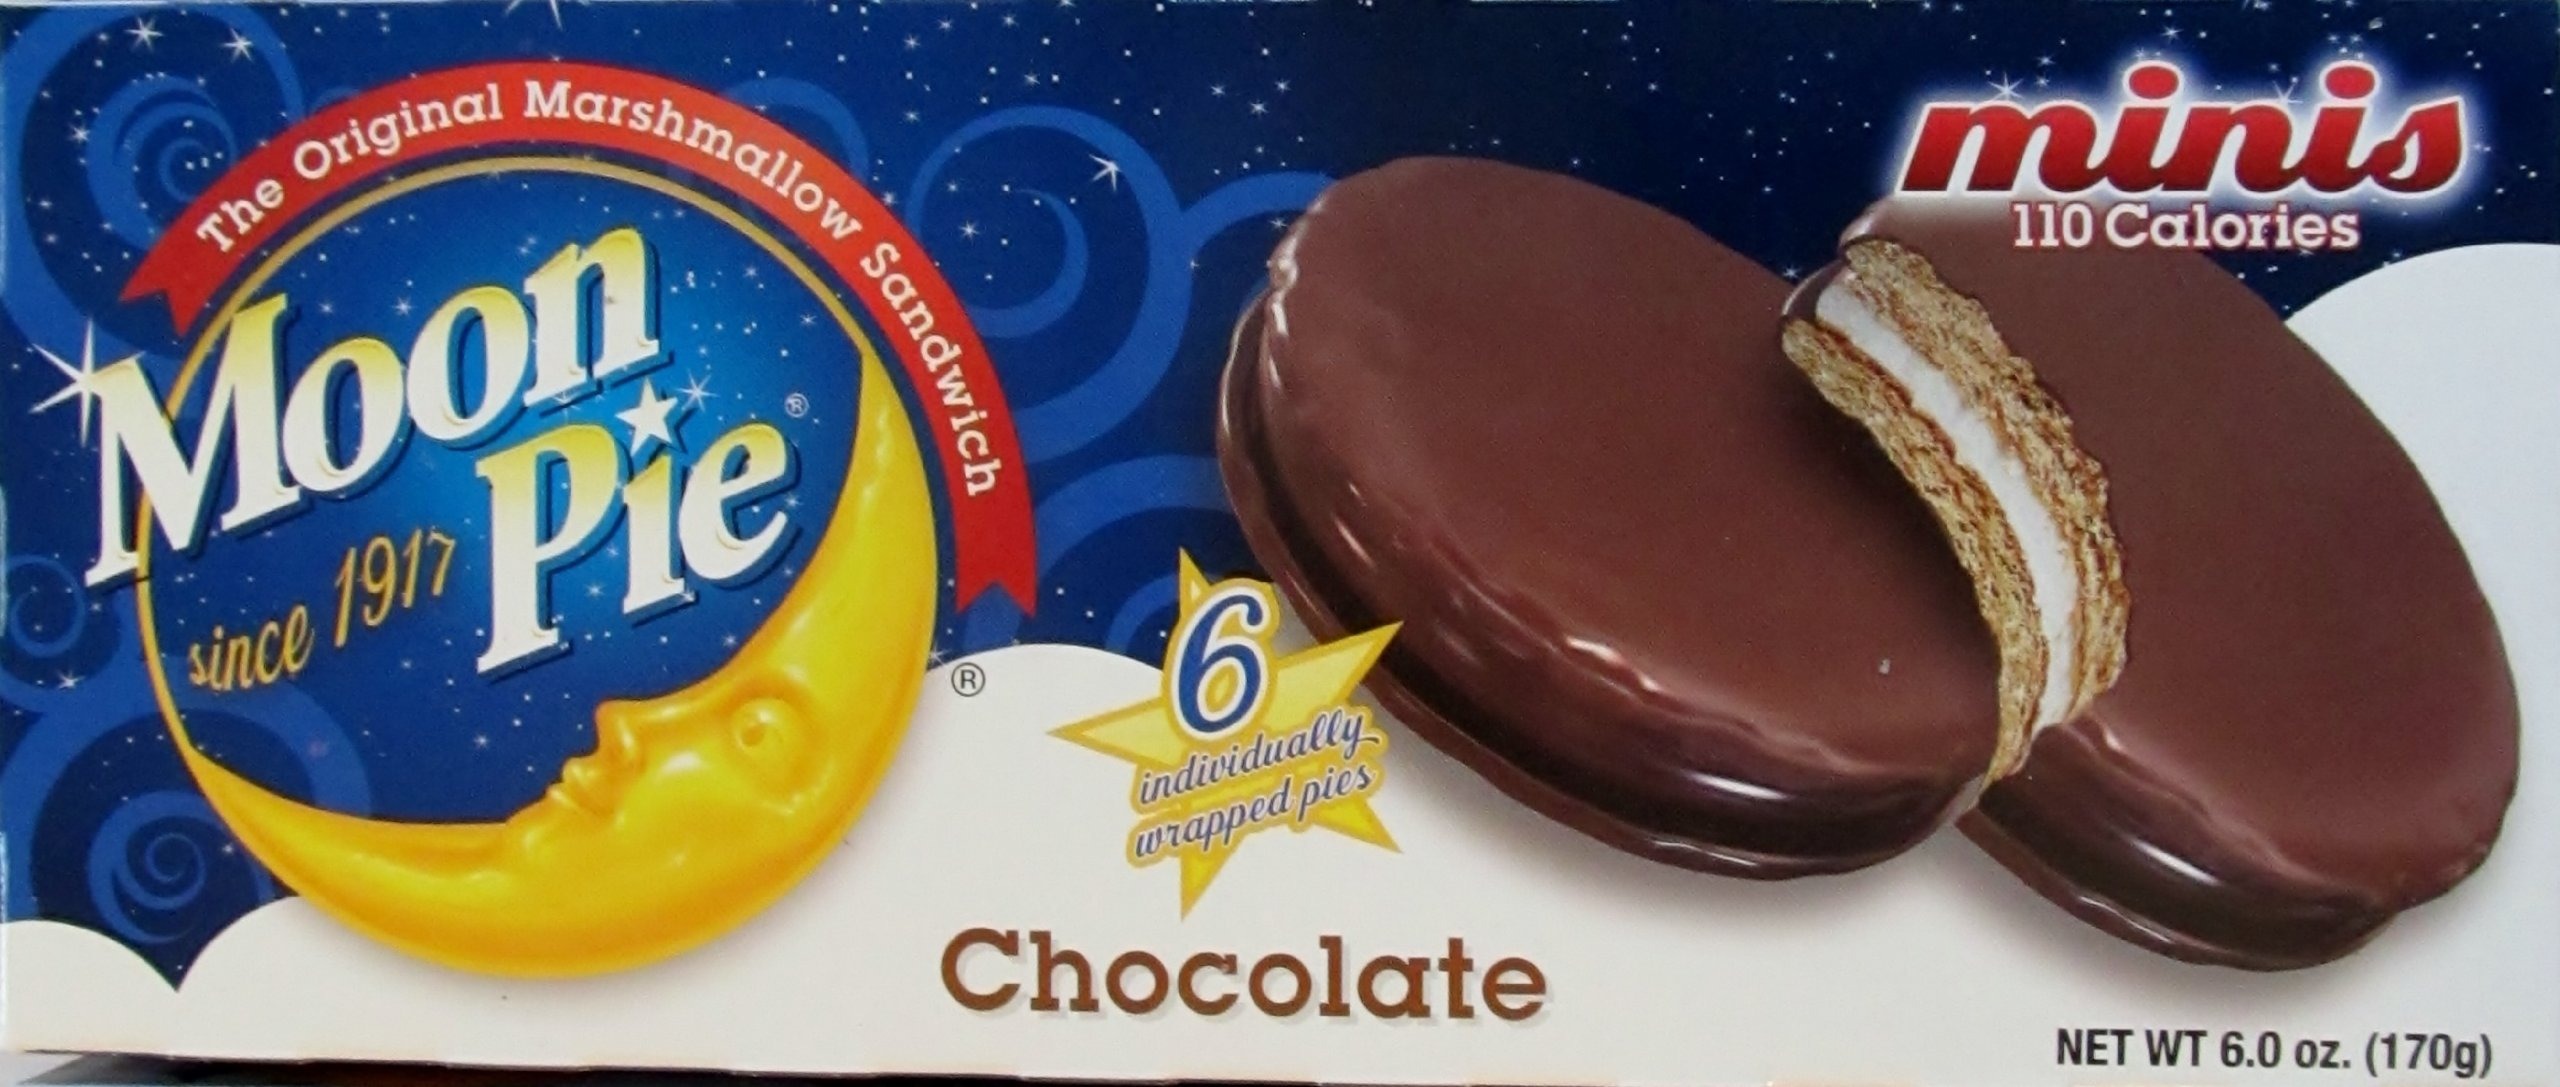
Item Name: Moon Pie Chocolate Mini Pies - 6 Ct [Pack of 3]
Value: 18.0
Unit: Ounce

Price: 11.95